Jelcz 800

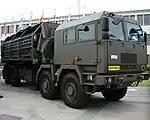
Jelcz P882D53 – ammunition wagon for AHS Krab

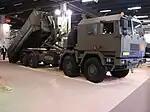
Jelcz P882D53 with Multilift system

Jelcz 800 – A series of trucks intended for military use with increased or high off-road mobility, built in a four-axle configuration, manufactured by Jelcz, equipped with 2-, 4- and 6-person cabins adapted for the installation of additional armor or integrally armored in a standard or reduced-height version.